Lake Mackay hare-wallaby

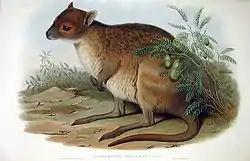
Rendering of the related spectacled hare-wallaby

According to Aboriginal knowledge, the Lake Mackay hare-wallaby was covered in soft, long, grey fur and had especially long fur covering the tops of its feet. It had a short, thick tail and hopped like a kangaroo. The Lake Mackay hare-wallaby was comparable in size to a boodie or rabbit. They were mostly said to only produce one offspring at a time, but a few people reported two.